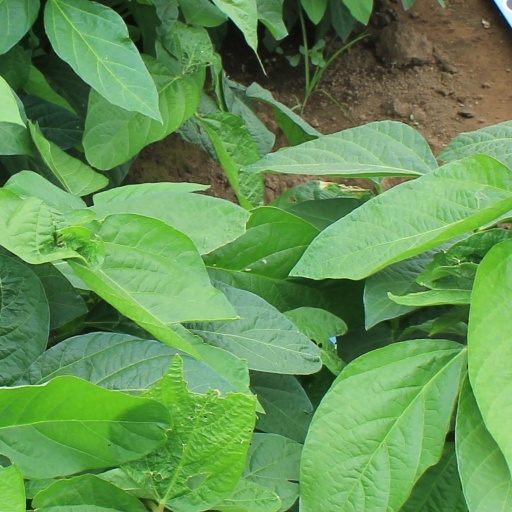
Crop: soybean